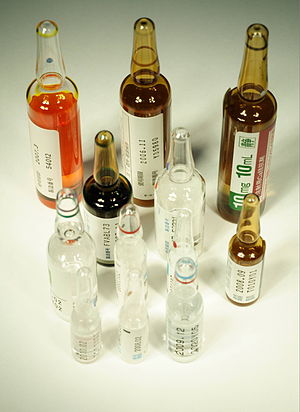
Lægemiddel / Lægemiddelformer
Ampuller indeholdende injektionsvæske.
Et lægemiddel er en naturlig eller syntetisk kemisk forbindelse, som bruges til diagnosticering, forebyggelse, behandling eller lindring af sygdom eller symptomer, herunder smerter, fra sygdomme hos mennesker eller dyr. De fleste lægemidler ordineres af en læge, tandlæge eller dyrlæge på en recept.